Phillip Island Grand Prix Circuit

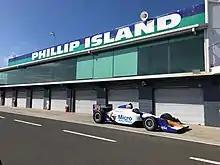
The Dallara IR-05 driven by Mathew Radisich

In late October 2018 Mathew Radisich drove his 2011 ex-Conquest Racing IndyCar during testing at Phillip Island as a part of unofficial practice day, with images distributed online of his recorded Cosworth data showing a lap time of 1:17.005. However, as this time was not set during a race meeting, it does not count as an official lap record.